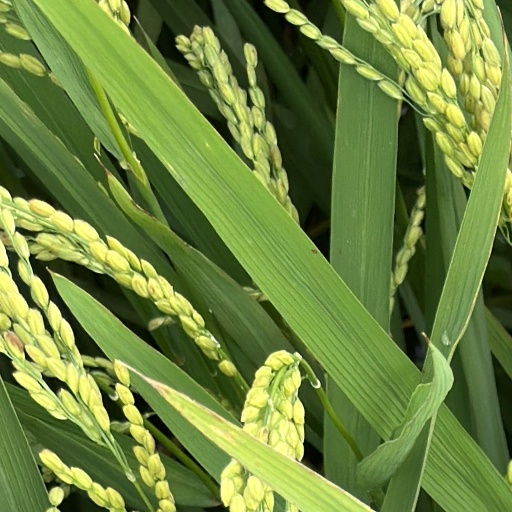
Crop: rice